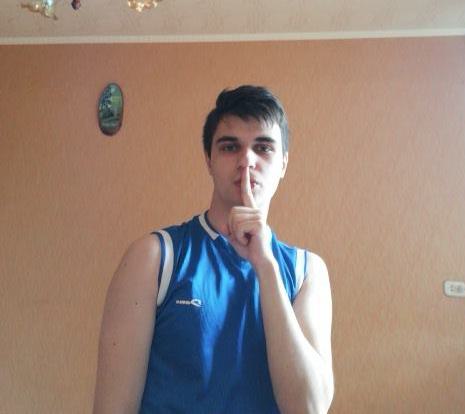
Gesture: mute